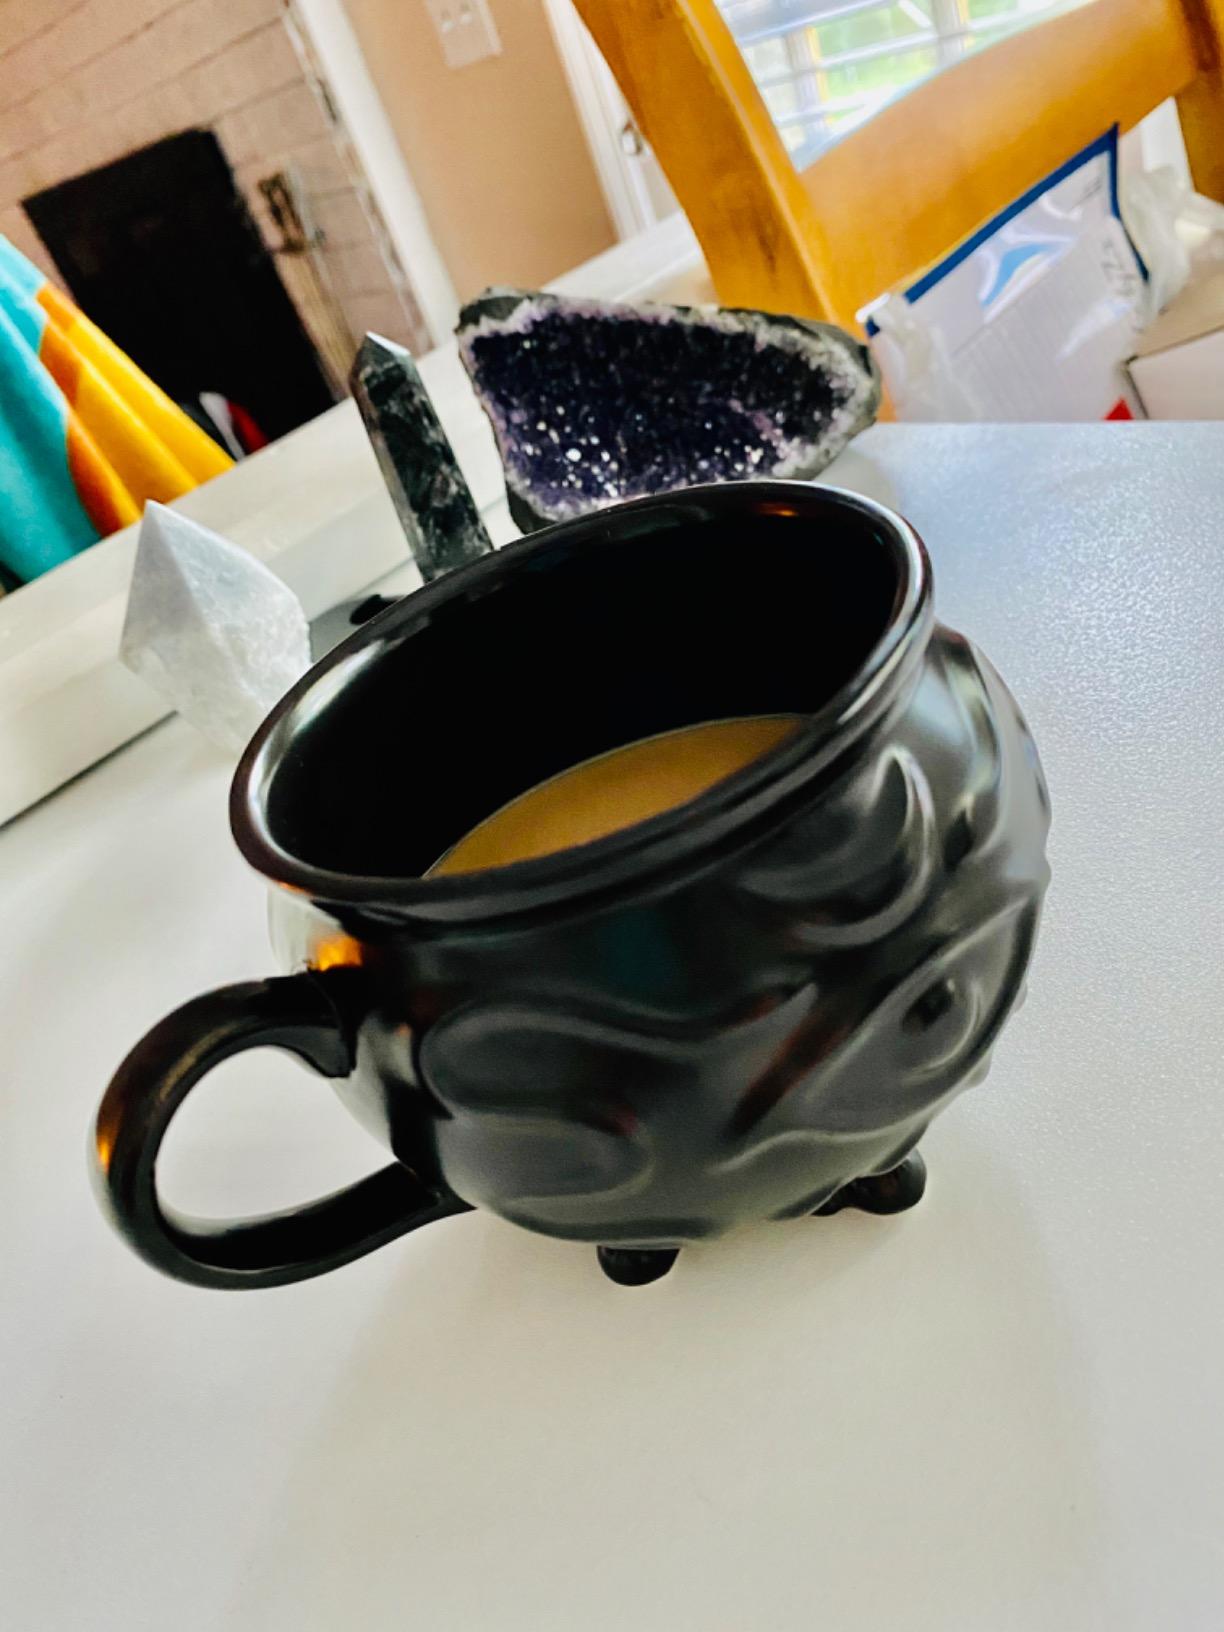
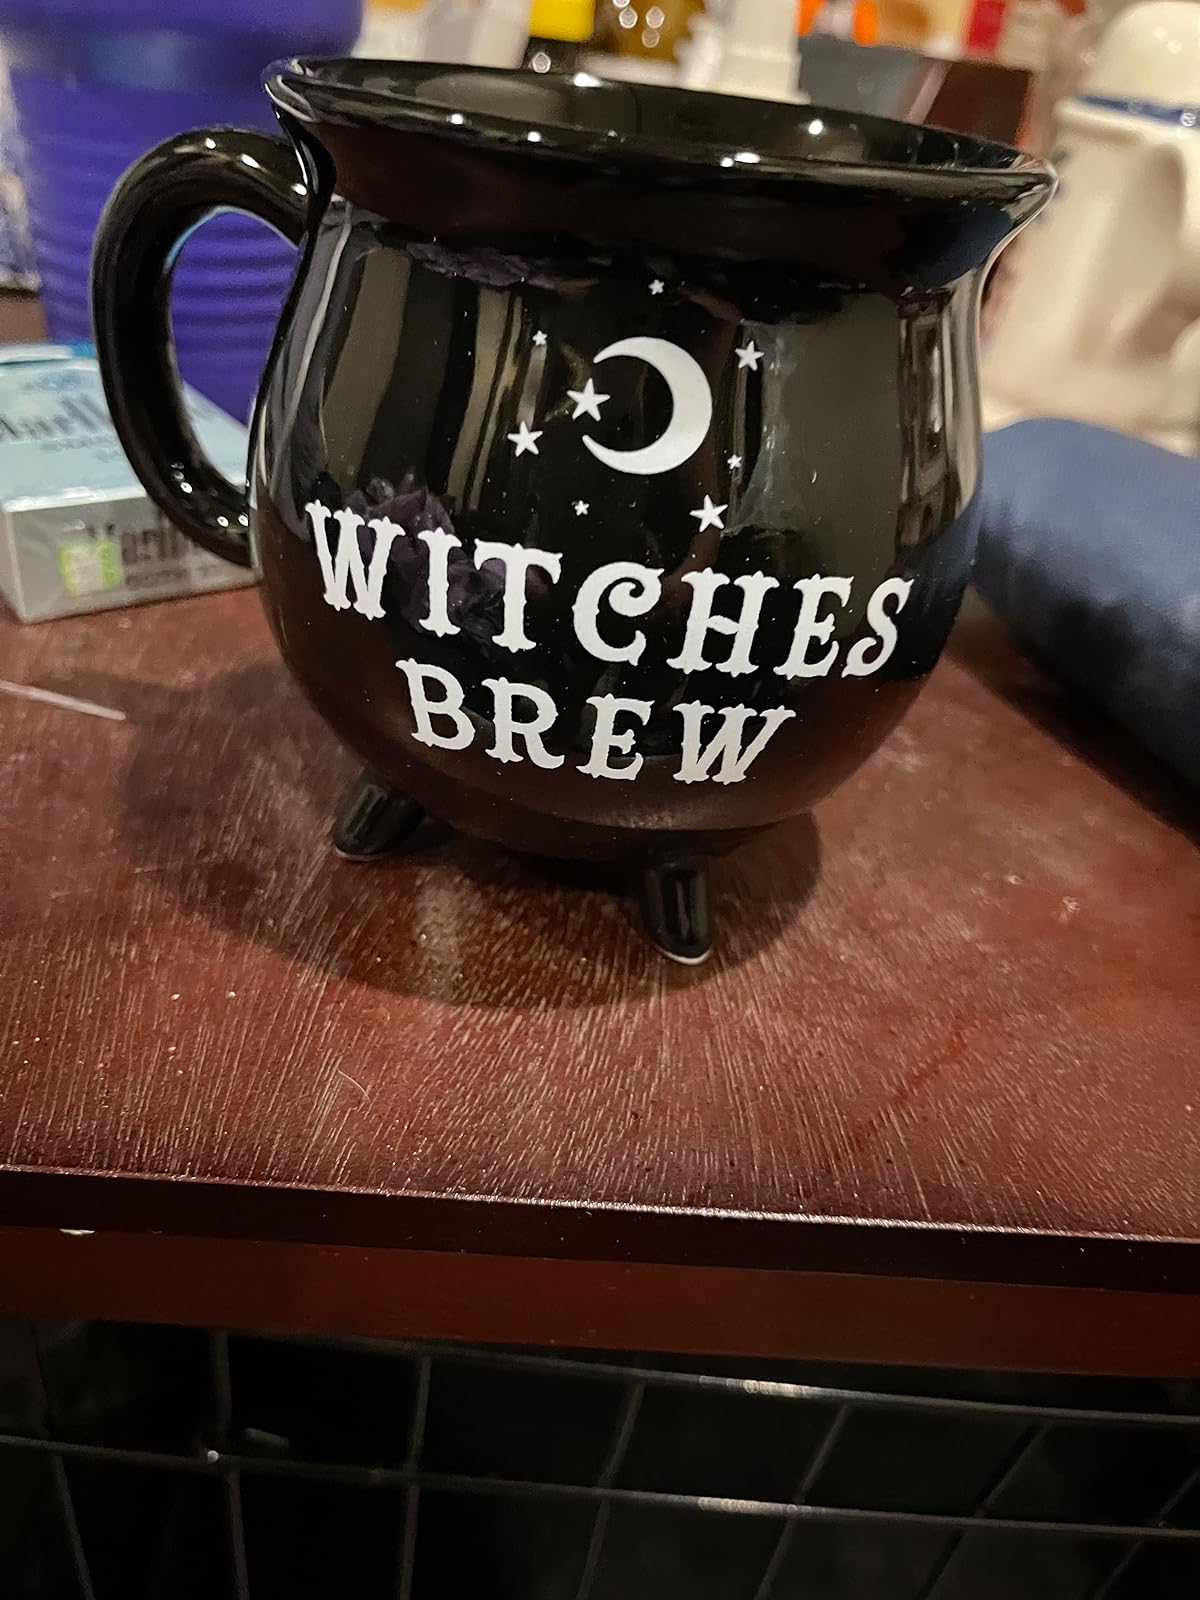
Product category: items_mug
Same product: no